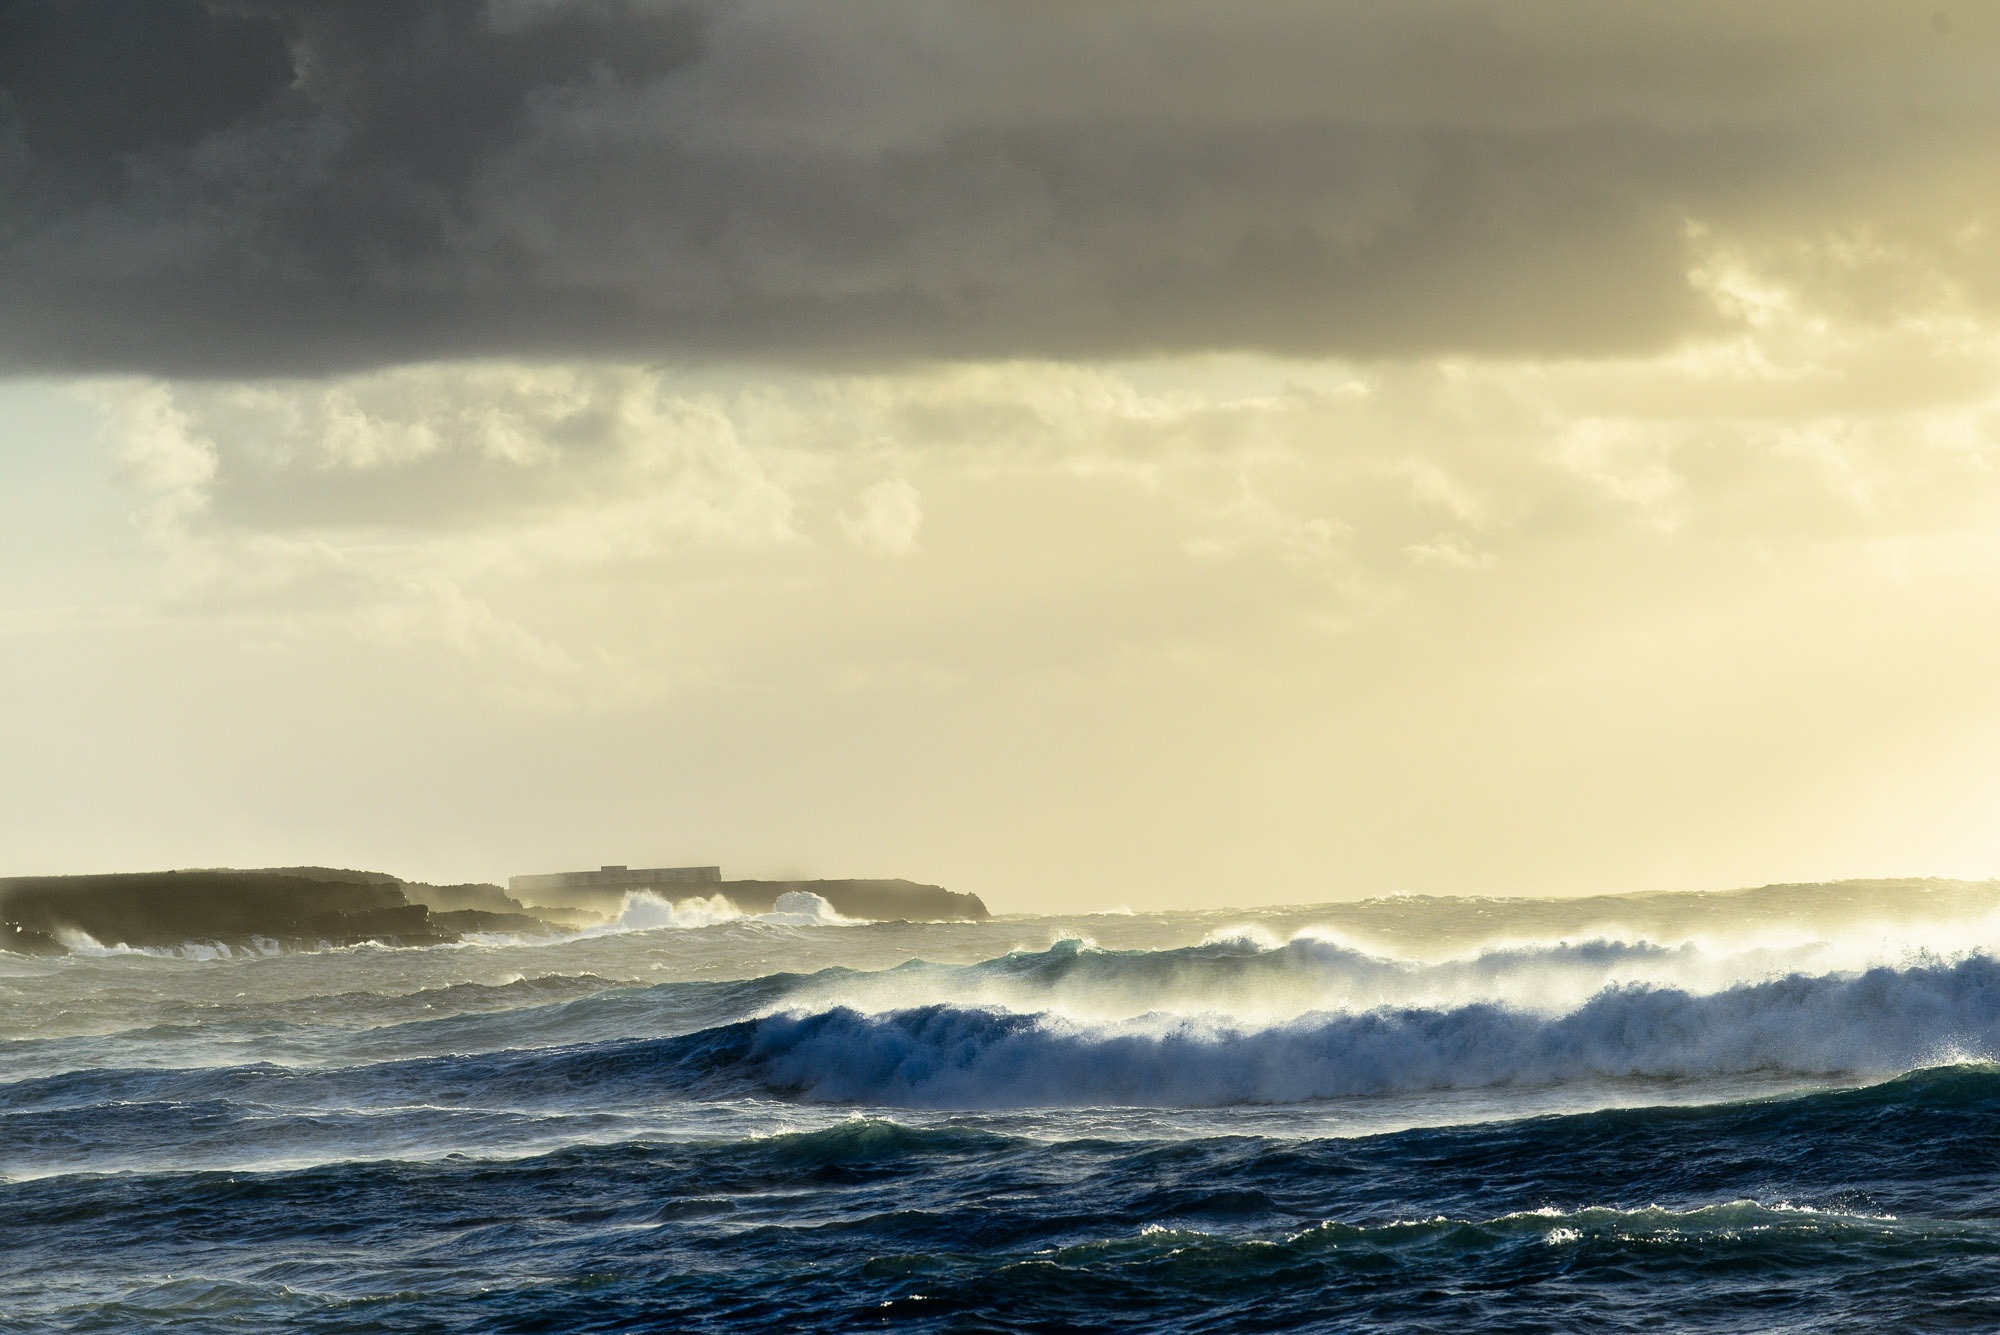
beach, sea, coast, ocean, horizon, cloud, sky, shore, wave, wind, surf, spray, weather, island, body of water, spain, swell, lanzarote, wind wave